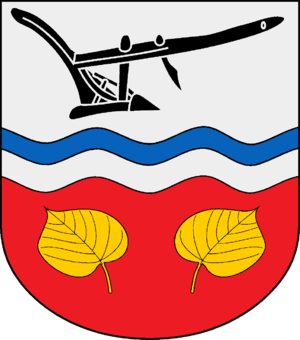
Harmsdorf est une commune allemande du Schleswig-Holstein, située dans l'arrondissement du duché de Lauenbourg, à trois kilomètres à l'ouest du centre-ville de Ratzebourg. Harmsdorf fait partie de l'Amt Lauenburgische Seen qui regroupe 25 communes autour de Ratzebourg.